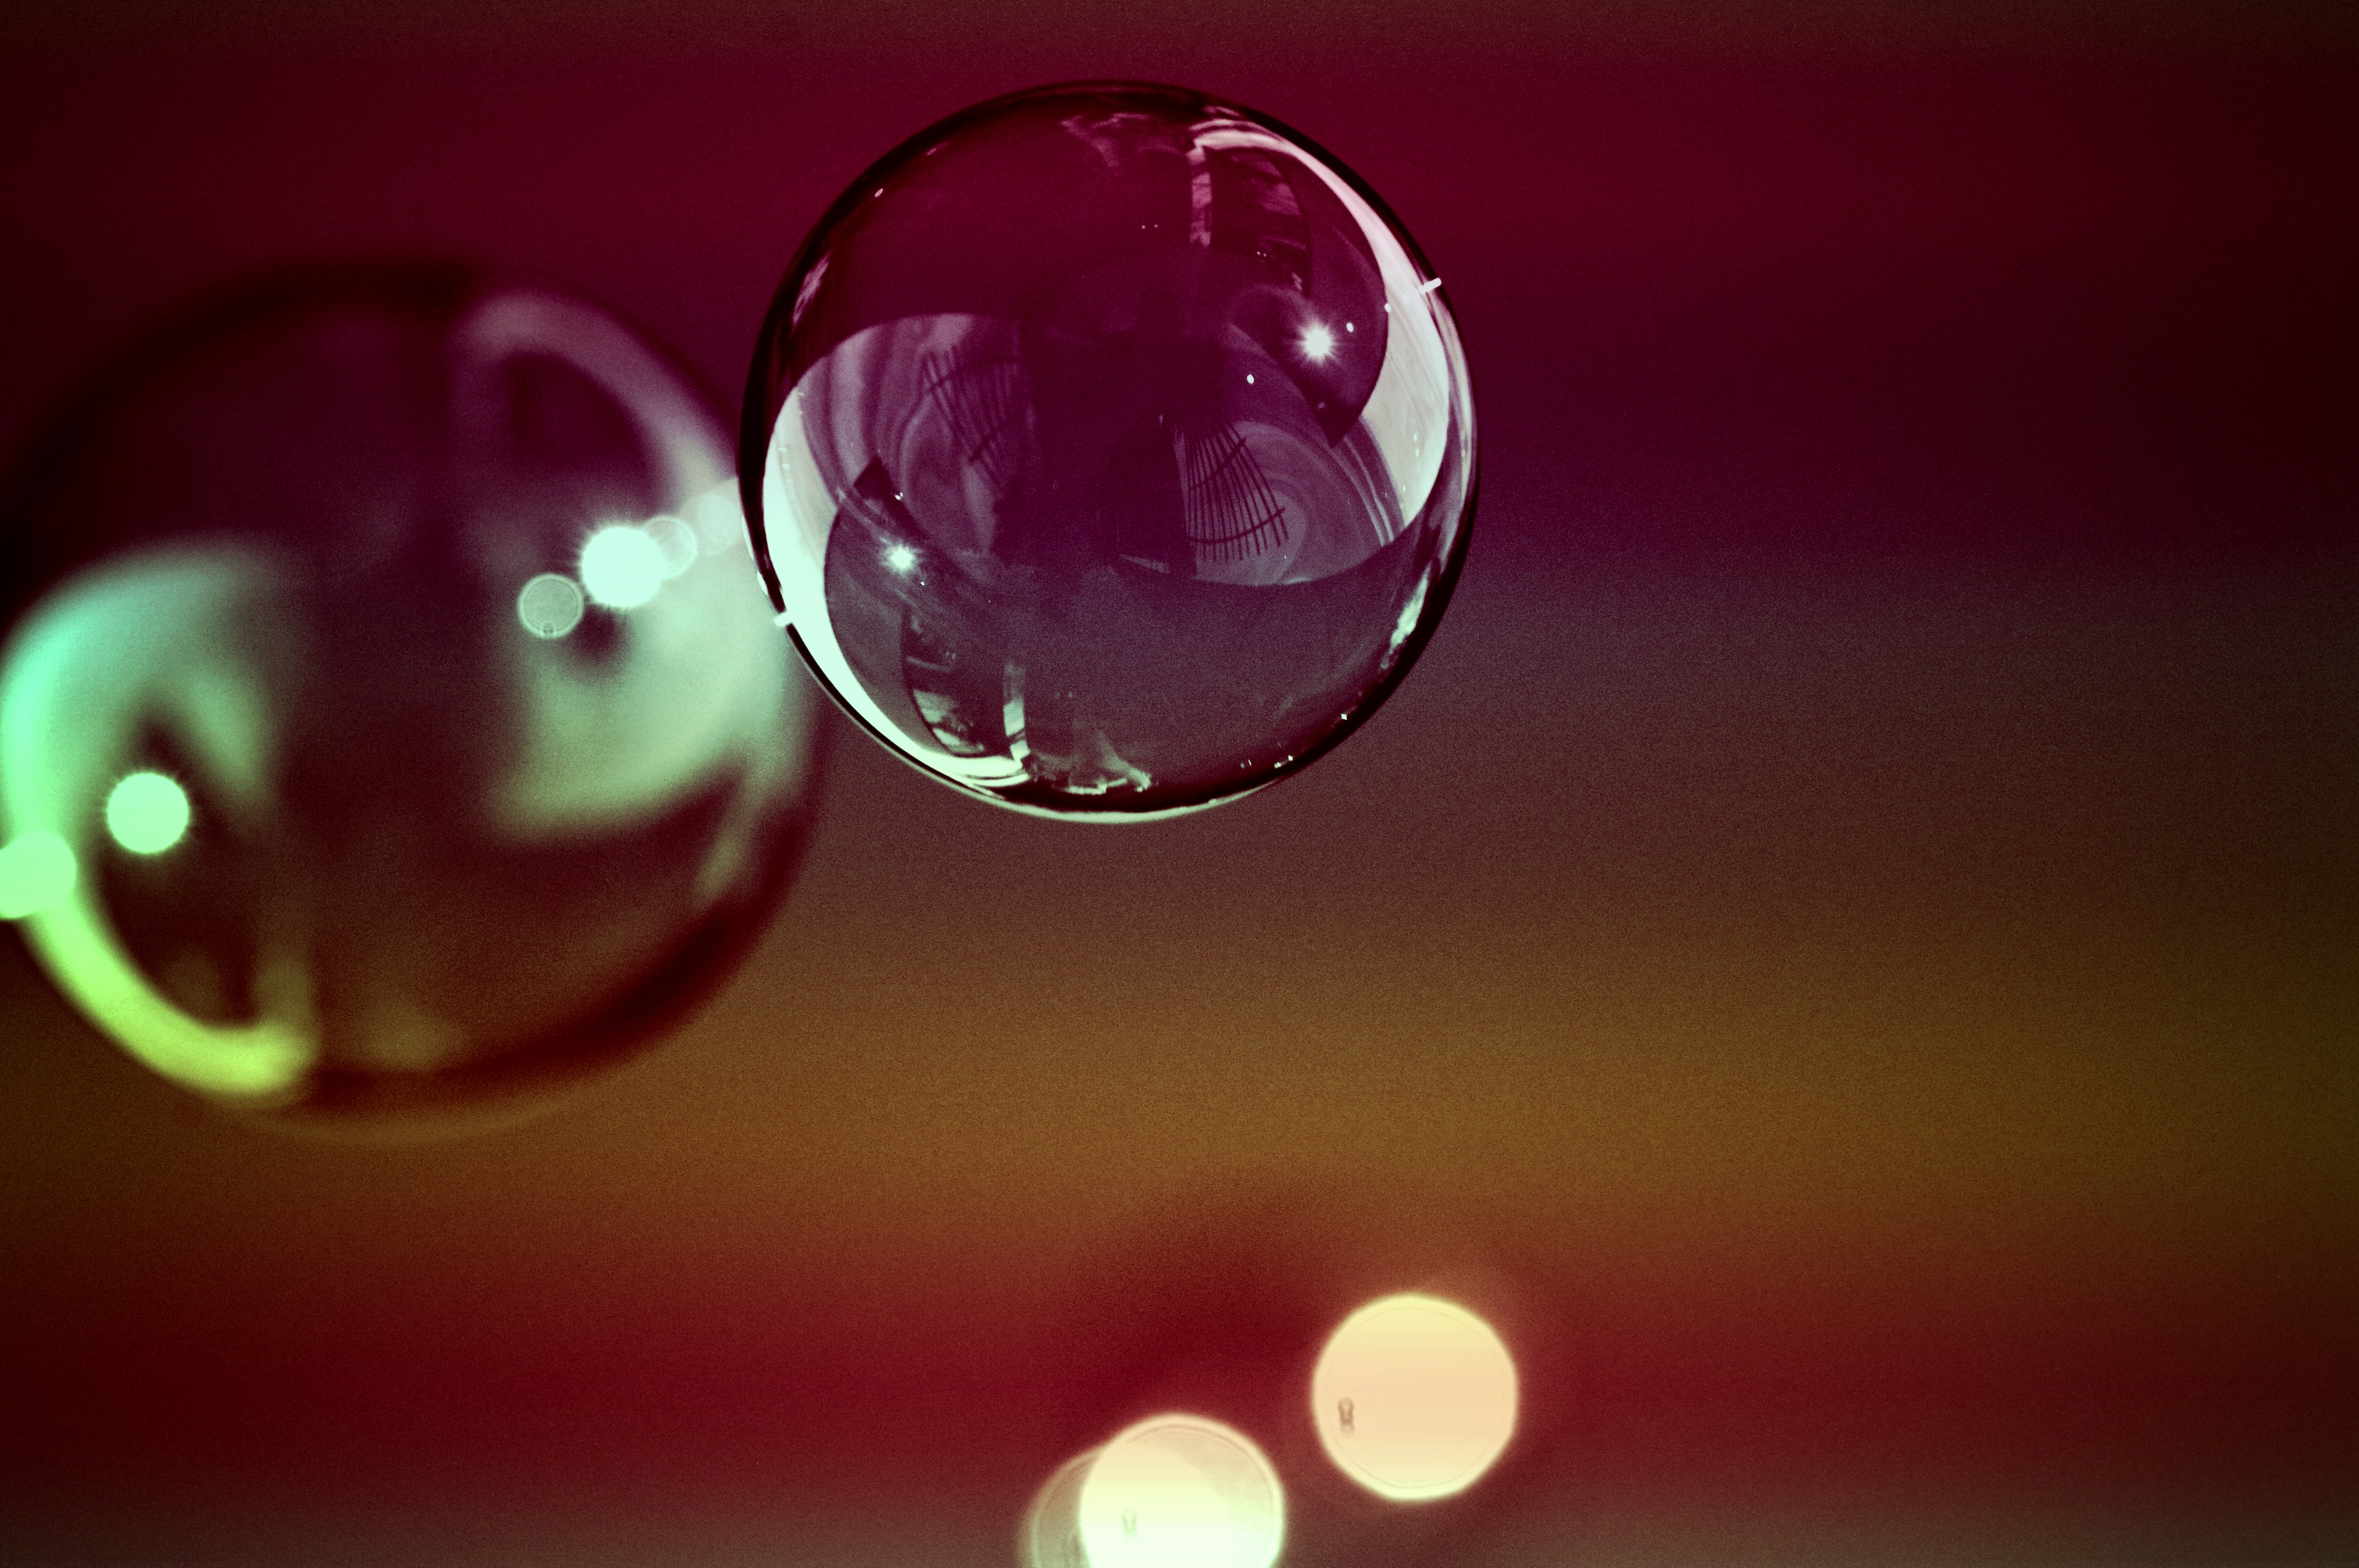
drop, light, photography, petal, glass, green, reflection, red, color, float, colorful, lighting, circle, close up, wine glass, sphere, balls, shape, mirroring, macro photography, soap bubbles, make soap bubbles, soapy water, computer wallpaper, liquid bubble